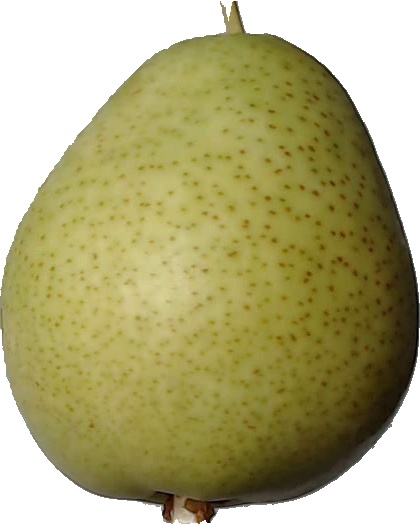
Label: pear_1